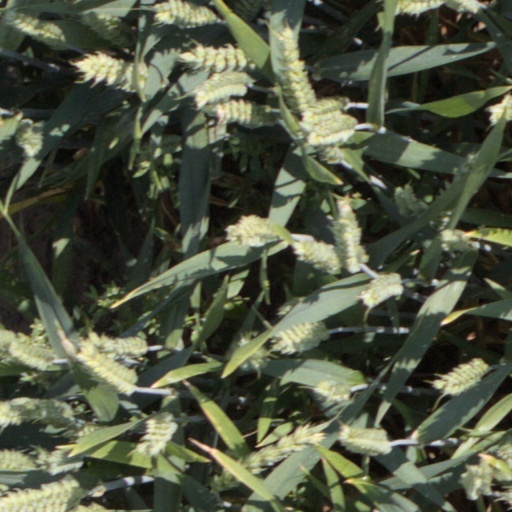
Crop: wheat